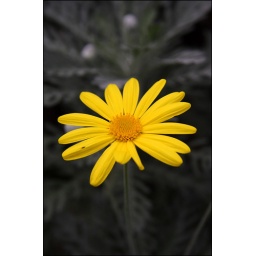
This was taken in the glass house at the botanic garden, the background was naturally this colour.